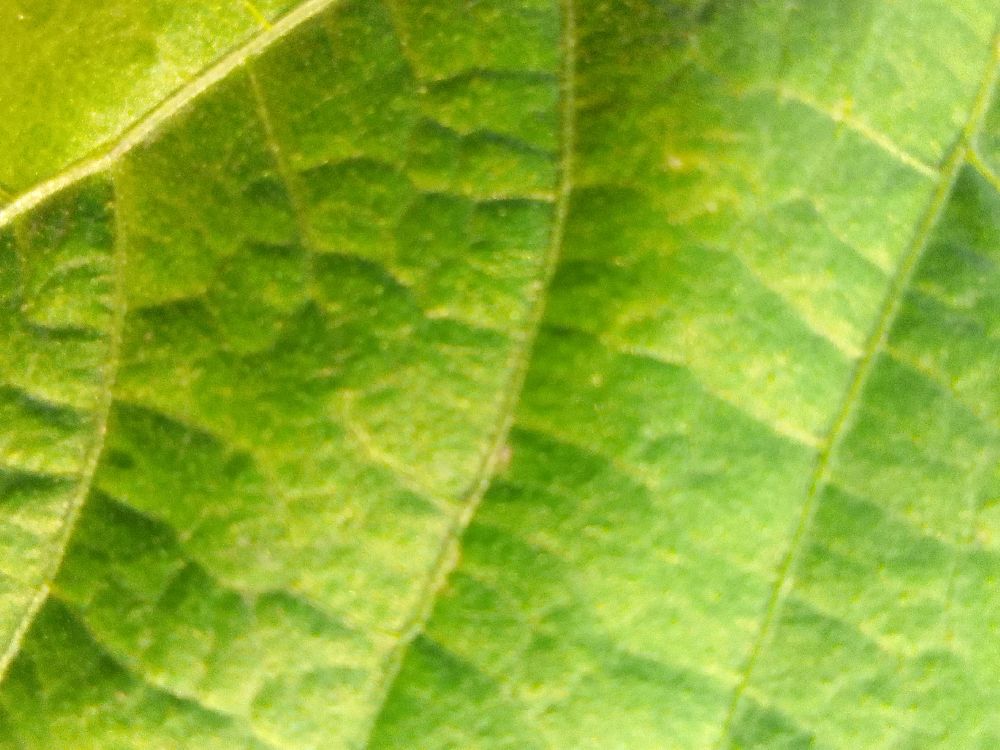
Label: healthy